A Scientific Support for Darwinism

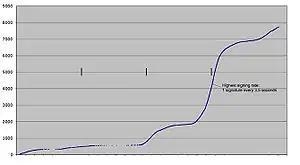
A graph showing the number of signatures over four days (courtesy Mark Sidall)

In four days in the fall of 2005, starting on September 28, 2005, and ending at 4:09 pm Eastern Time, October 1, 2005, the petition supporting "Darwinism" gathered 7,733 verified signatures from concerned scientists. Of these, 6,965 were US residents and 4,066 had PhDs. The "Four Day Petition" was carried out with no outside funding or assistance of any professional society. The effort was carried out by email and word-of-mouth.